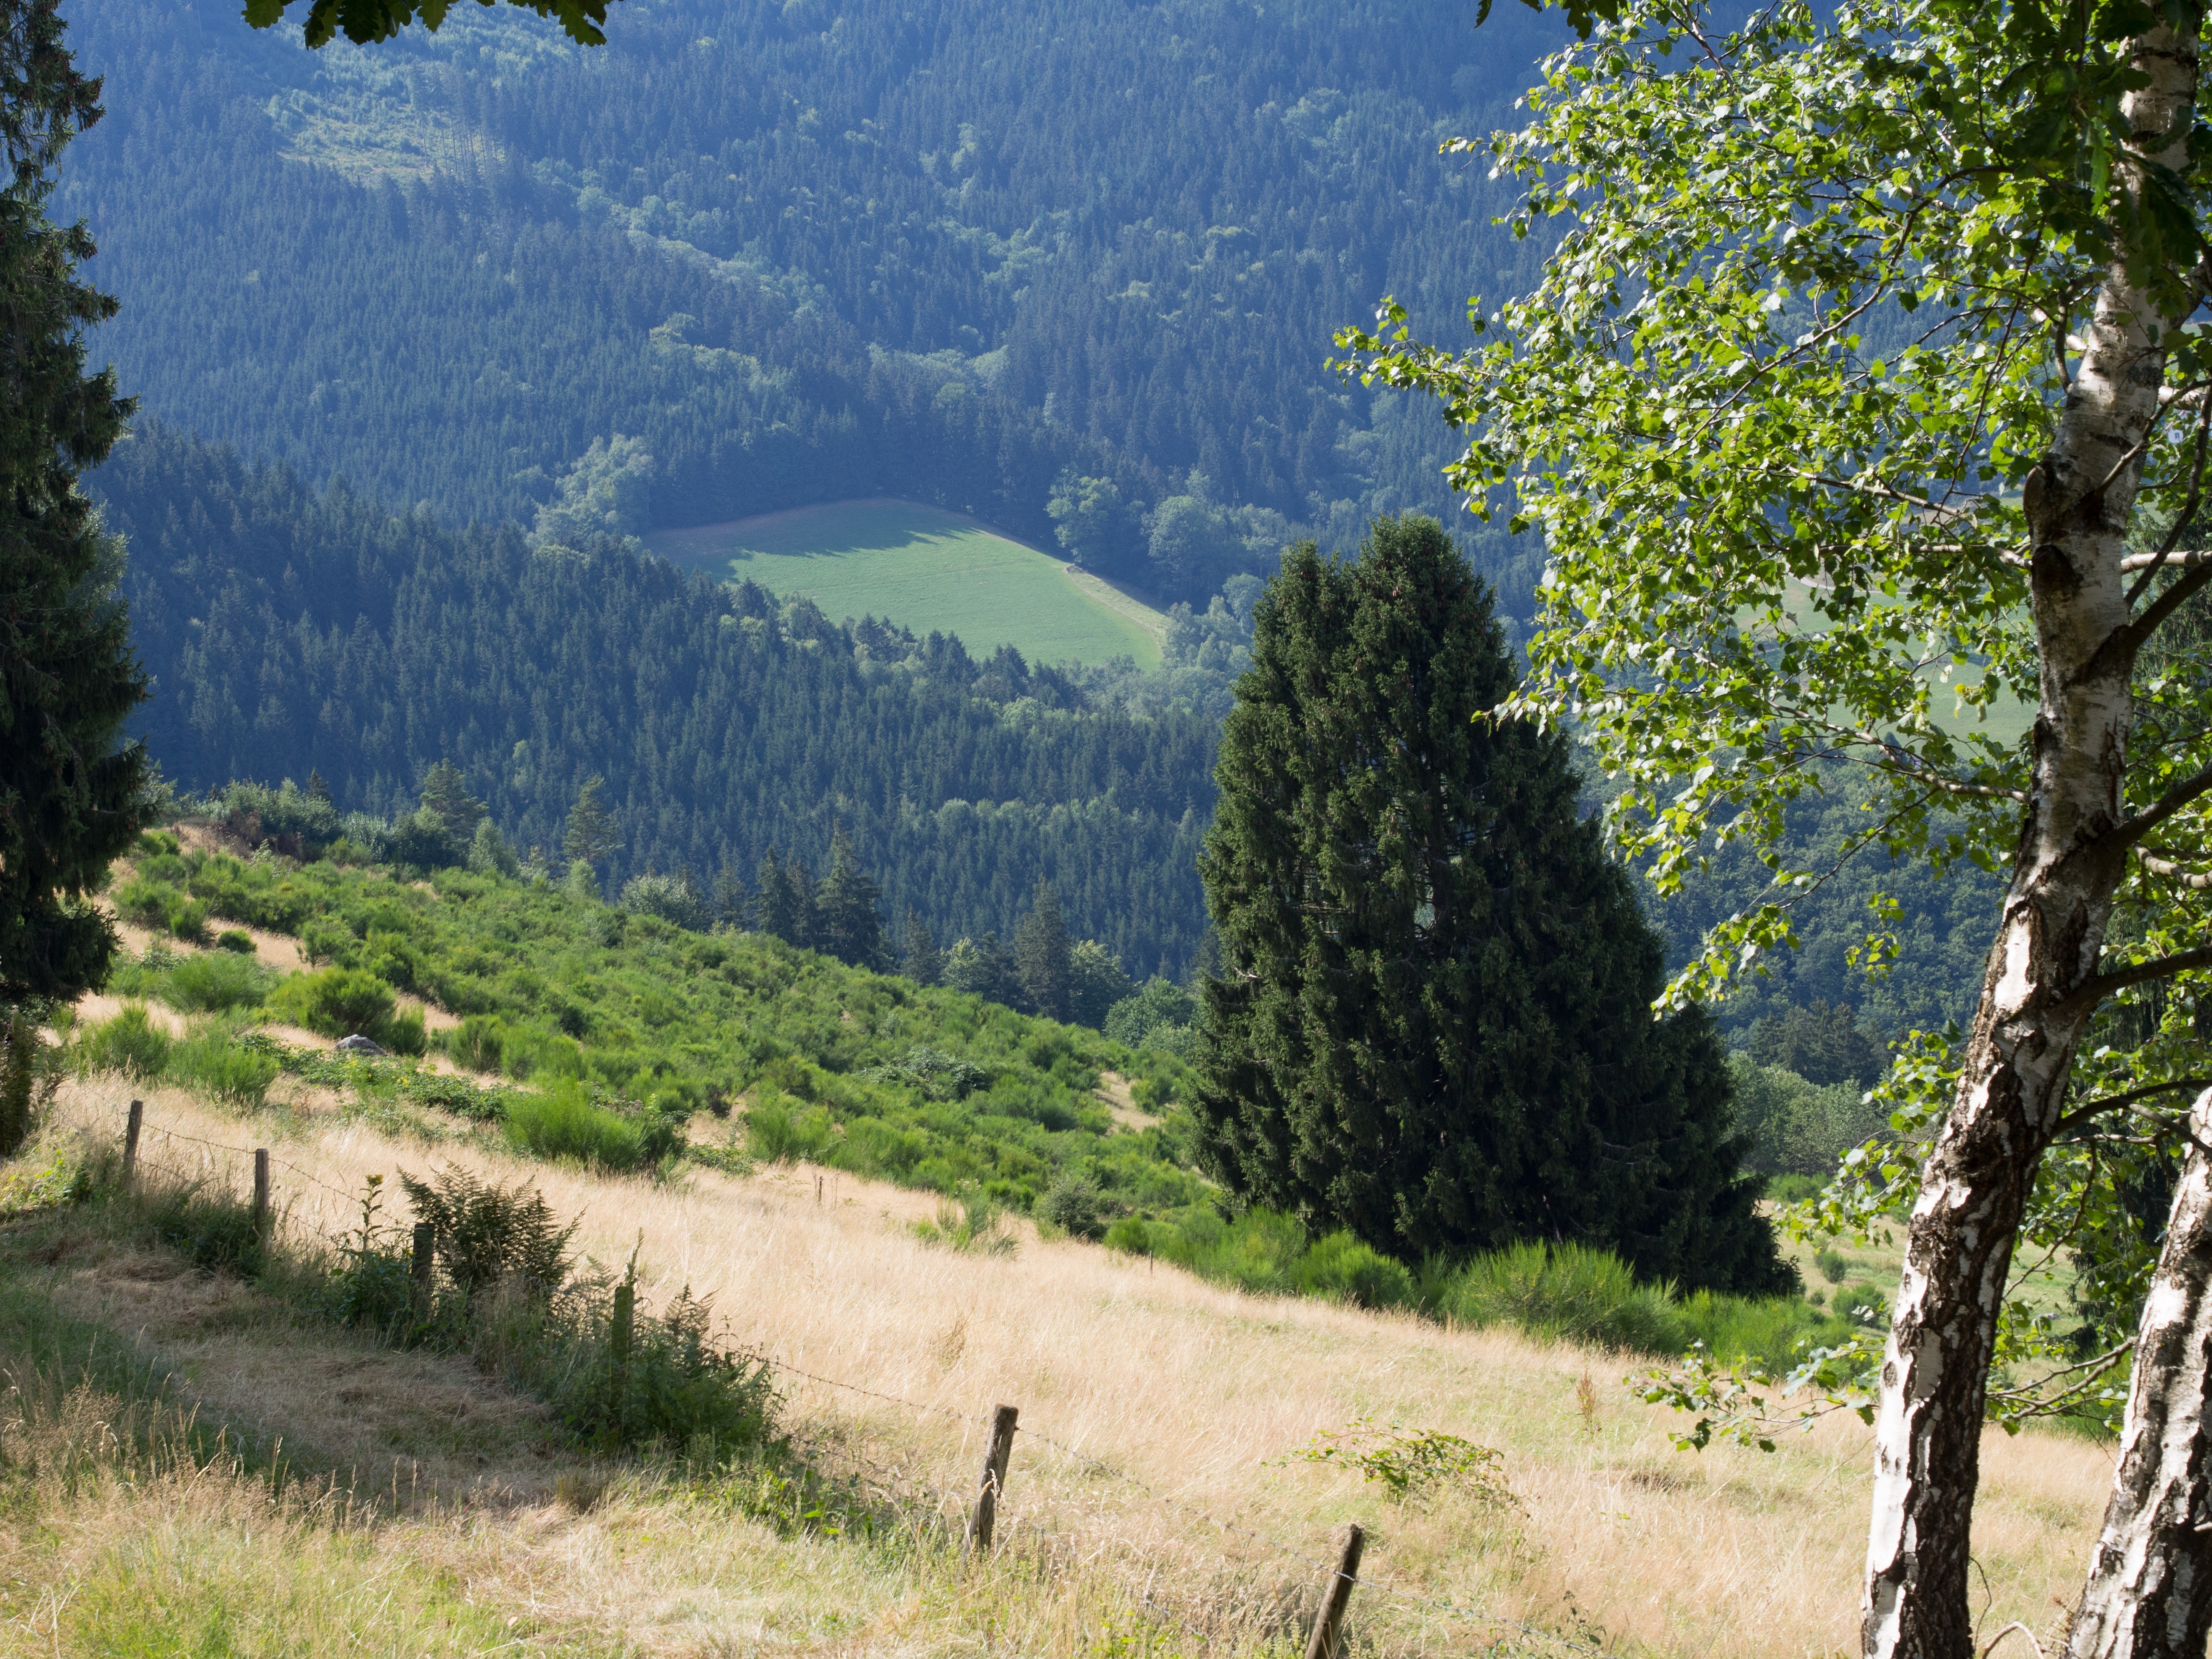
landscape, tree, forest, wilderness, walking, mountain, trail, meadow, lake, valley, mountain range, summer, birch, pasture, fir, ridge, mountains, plateau, germany, woodland, alm, ecosystem, black forest, biome, mountainous landforms, temperate coniferous forest